1893 Cheniere Caminada hurricane

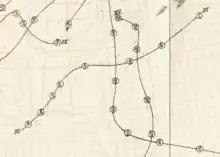
Track map of the center of the storm

By October 1, the storm was already a strong hurricane; in the official Atlantic hurricane database the storm is listed as beginning the day as the equivalent of a Category 2 hurricane. Further intensification ensued, and the storm reached its peak intensity early on October 2 with maximum sustained winds of 130 mph (215 km/h), making the storm equivalent to a low-end Category 4 hurricane on the Saffir–Simpson scale. Hurricane force winds began to spread onshore at dusk on October 1 and at around 08:00 UTC (3:00 a.m. CDT) on October 2 the hurricane made landfall on southeastern Louisiana near Cheniere Caminada at peak strength. Weather instruments in the path of the storm were all blown down or destroyed, leaving no surviving complete record of the winds and rain associated with the landfalling hurricane. While not directly measured, a central barometric pressure of 948 mbar (hPa; 27.99 inHg) was estimated by the Atlantic hurricane reanalysis project of the Atlantic Oceanographic and Meteorological Laboratory to have accompanied the hurricane at landfall based on extrapolations from later measurements. The hurricane was likely small upon making landfall, with the estimated radius of maximum wind being smaller than the average Atlantic storm at a similar intensity and latitude. The center of the hurricane then passed between New Orleans, Louisiana, and Port Eads, Louisiana, before making landfall on the coast of Mississippi near Ocean Springs later on October 2.